Pardubice District

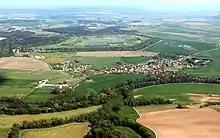
Dříteč and surrounding landscape

The terrain is mostly flat and belongs to the Polabí region. The territory extends into four geomorphological mesoregions: East Elbe Table (most of the territory), Svitavy Uplands (south), Orlice Table (east), and Iron Mountains (southwest). The highest point of the district is a contour line in Holotín with an elevation of , the lowest point is the river bed of the Elbe in Kojice at .